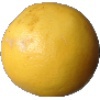
Label: Grapefruit White 1